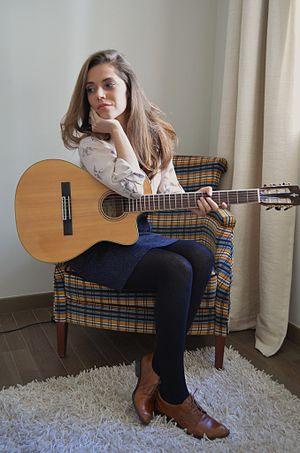
Emma Daumas, de son vrai nom Manuelle Daumas, est une auteure-compositrice-interprète et une écrivaine française, née le 23 novembre 1983 à Avignon.
La deuxième saison de Star Academy, émission française de télé réalité musicale, a été diffusée sur TF1 du 31 août 2002 au 21 décembre 2002.
Bob l'éponge, le film est un long métrage d'animation américain, sorti en 2004. Il est réalisé, coscenarisé et produit par Stephen Hillenburg, le créateur de la série télévisée animée de laquelle il est adapté, Bob l'éponge, diffusée sur Nickelodeon depuis 1999. Les acteurs de la distribution originale de la série comme Tom Kenny, Bill Fagerbakke, Clancy Brown, Rodger Bumpass et Mr. Lawrence, prêtent leur voix aux personnages du film. D'autres acteurs sont également invités à interpréter un personnage unique, comme Scarlett Johansson, Jeffrey Tambor, Alec Baldwin et David Hasselhoff. Le film est distribué par Paramount Pictures et produit par la compagnie de production de Stephen Hillenburg, United Plankton Pictures et Nickelodeon Movies. Il s'agit du premier film de la saga de films dérivés de la série Bob l'éponge.